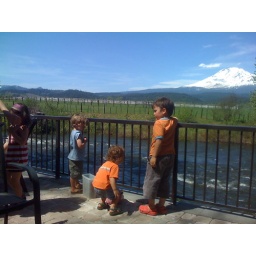
Tossing pine cones in the river